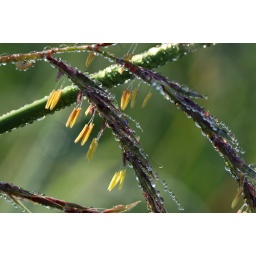
Big blue stem in flower